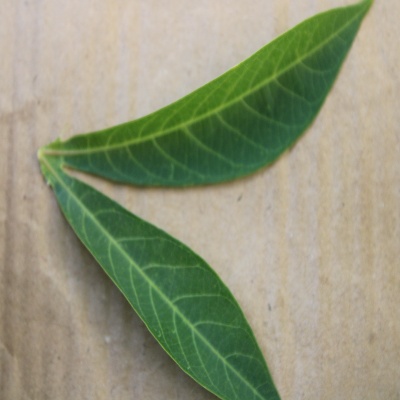
Crop: Cassava
Condition: healthy